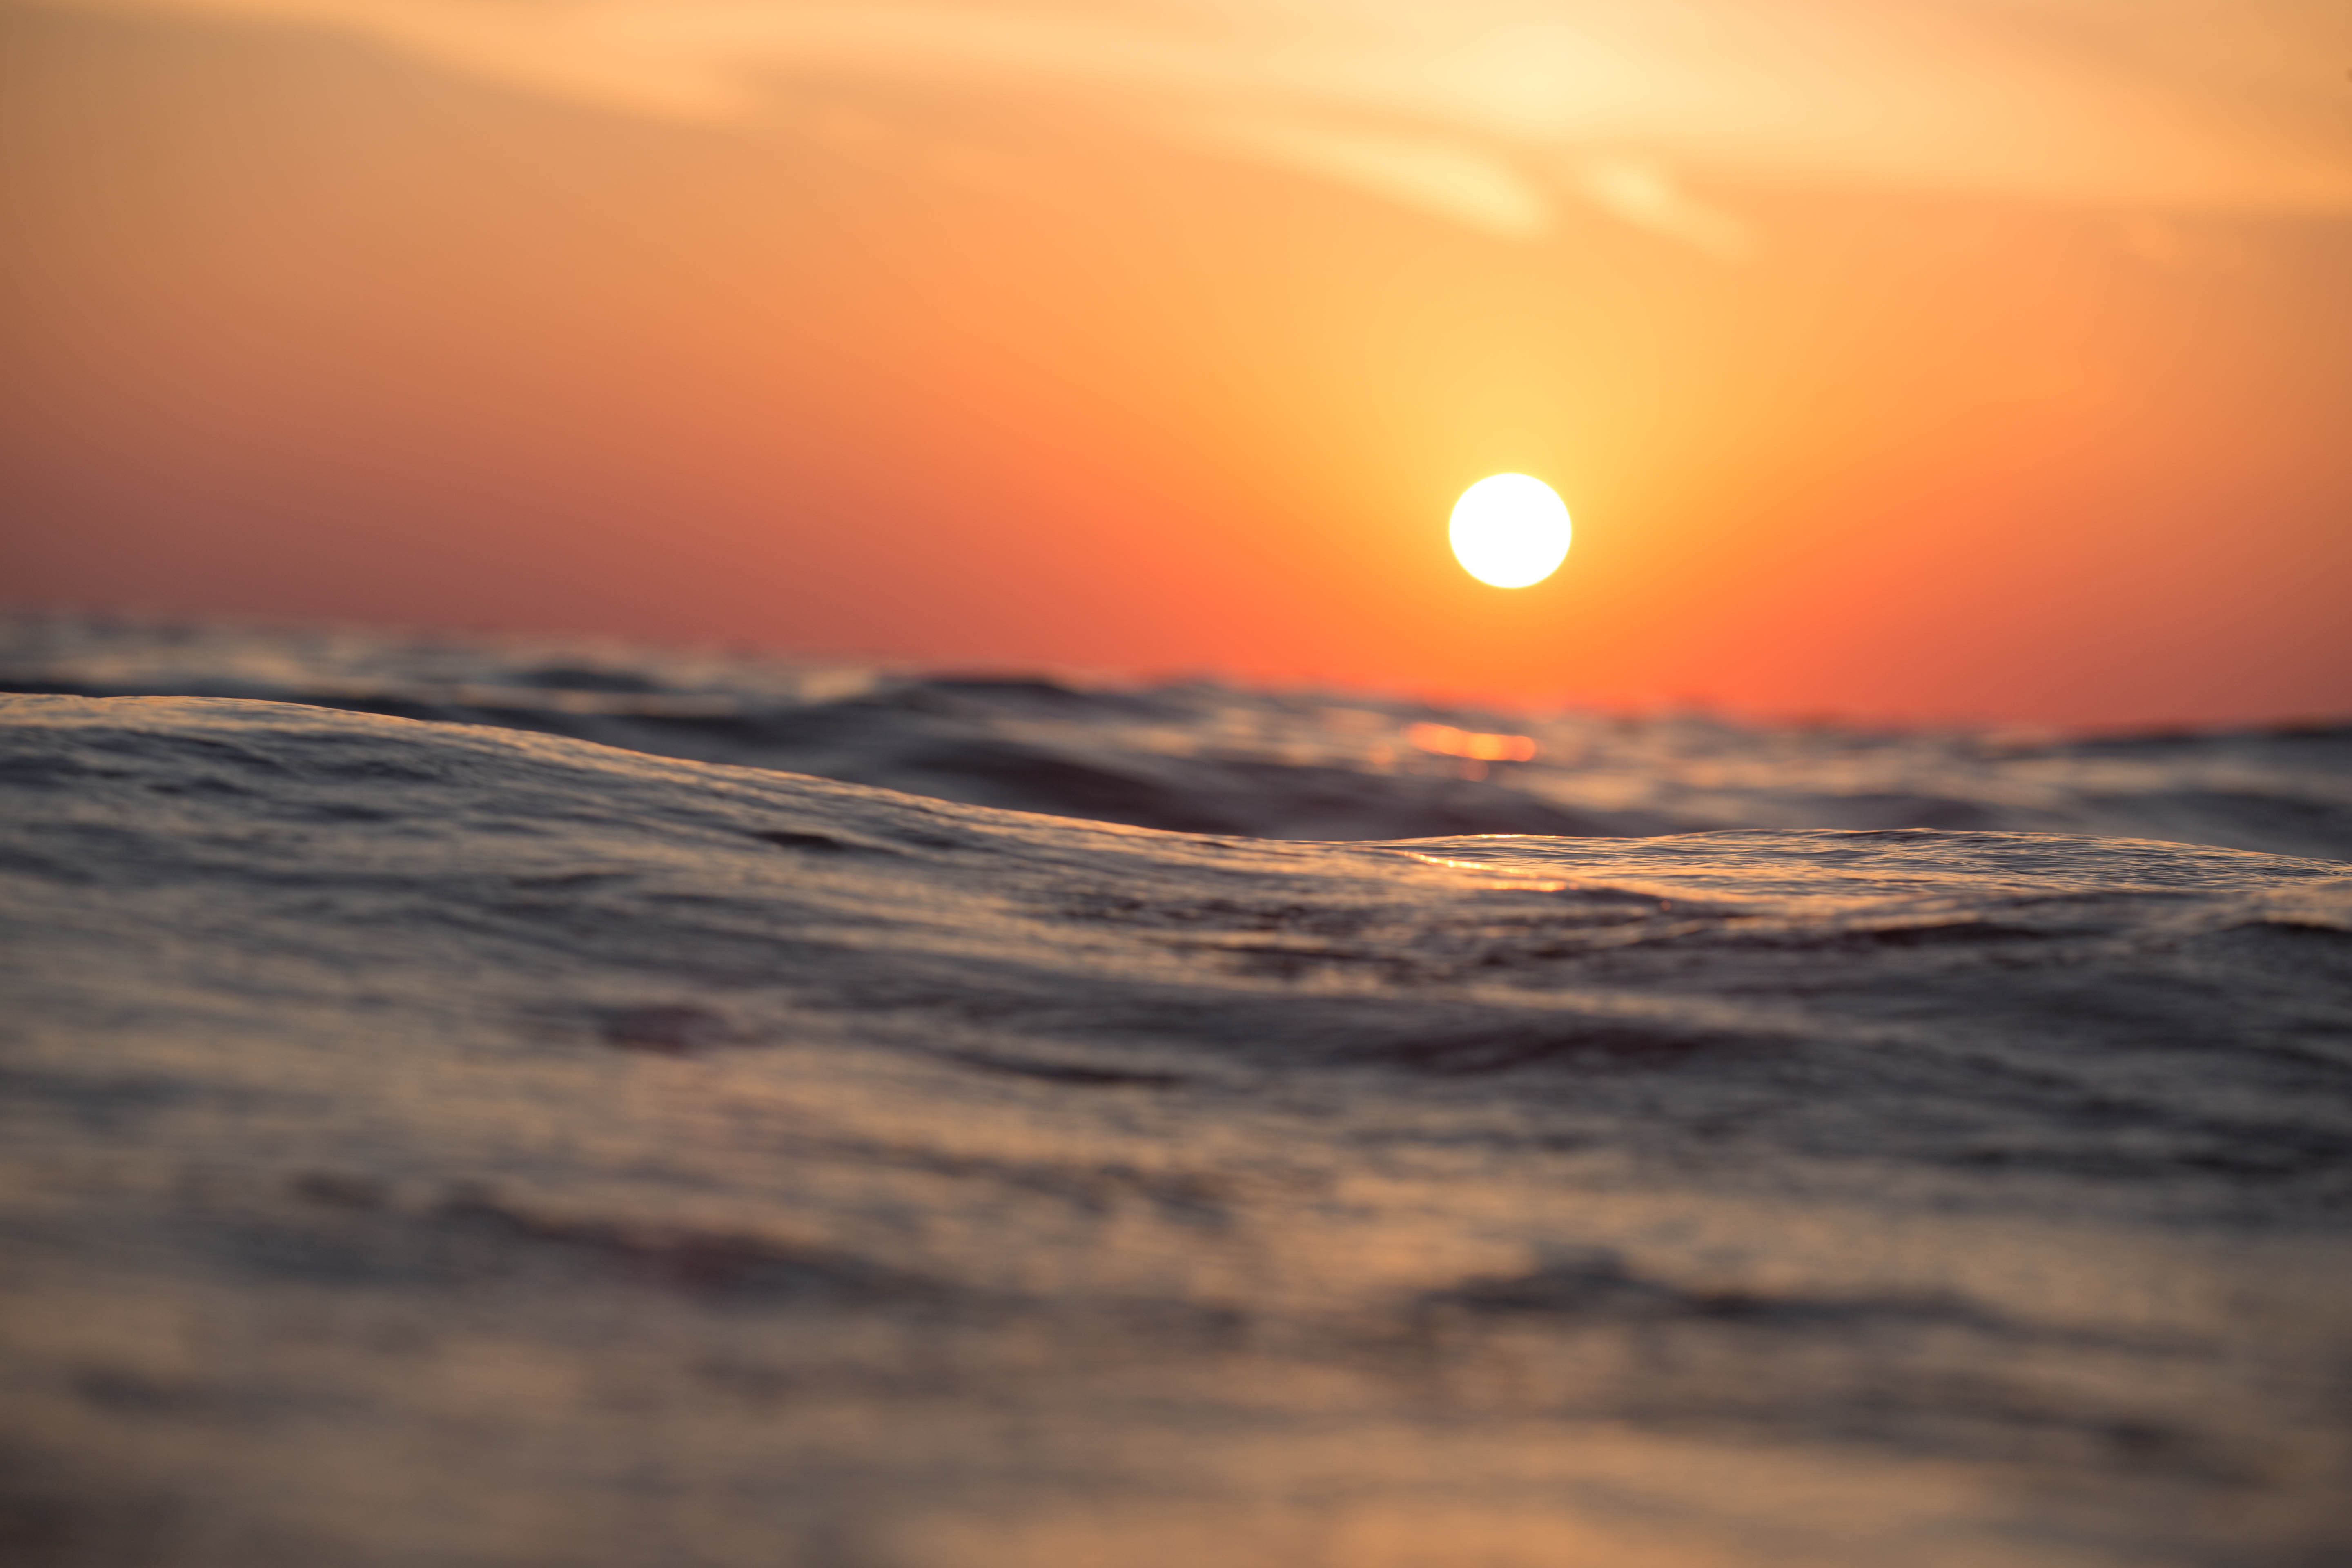
ocean, sunset, sea, beach, coast, horizon, seascape, shore, morning, water, wave, orange, wind, sky, cloud, dawn, sebastian, voortman, evening, dusk, atmosphere, afterglow, astronomical object, sun, sunrise, wind wave, calm, atmosphere of earth, sunlight, daytime, computer wallpaper